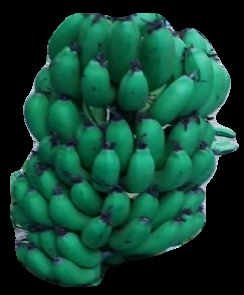
Variety: pachbale
Grade: grade2